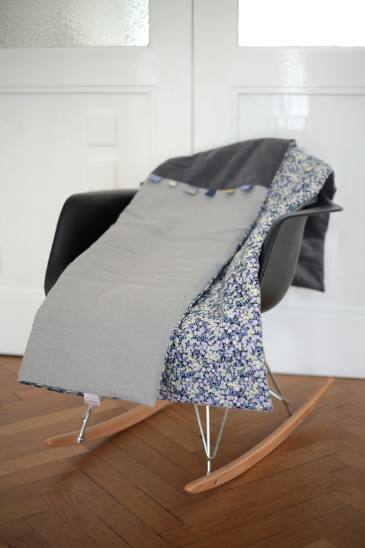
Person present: No